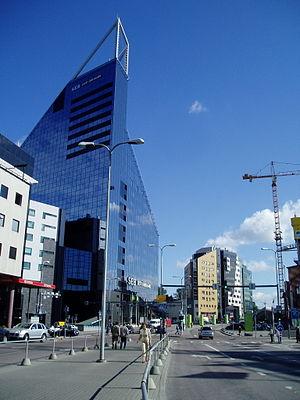
Maakri est un quartier du district de Kesklinn à Tallinn en Estonie.